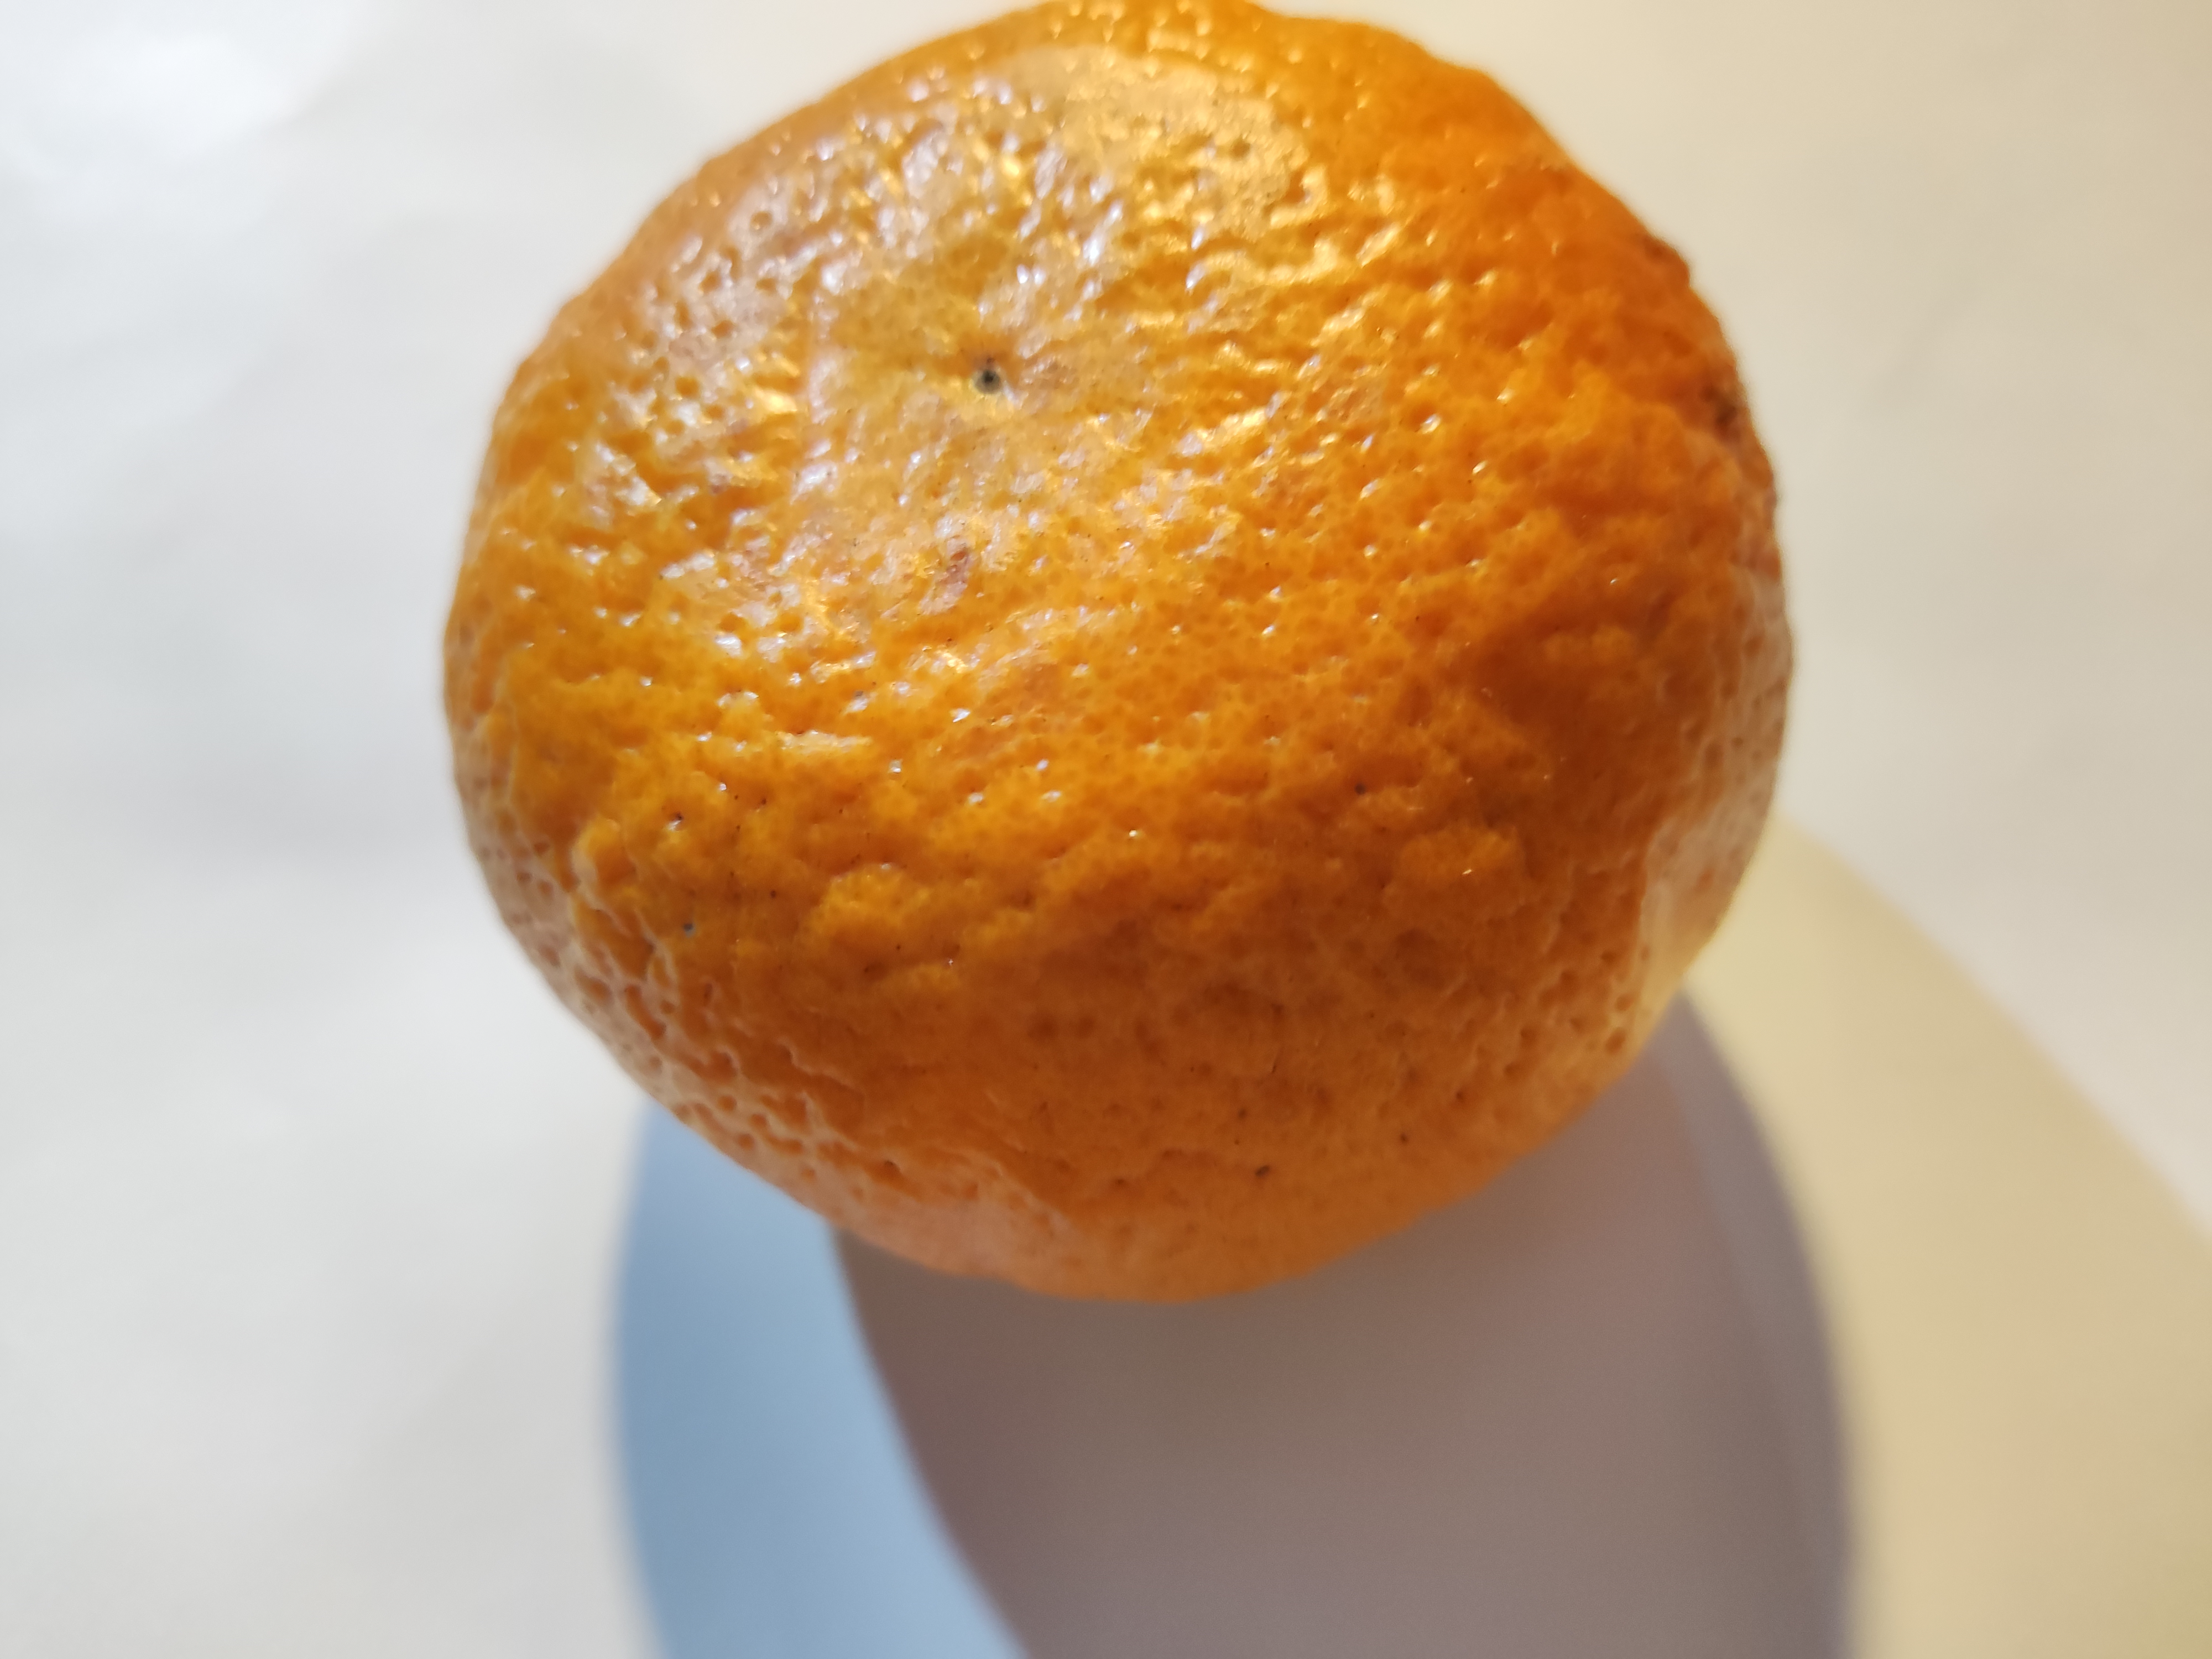
Fruit: orange
Condition: fresh